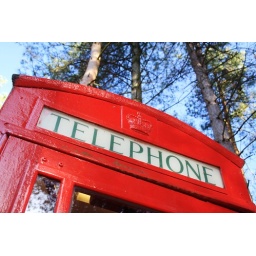
Telephone box against pine backdrop at Elveden, Suffolk.